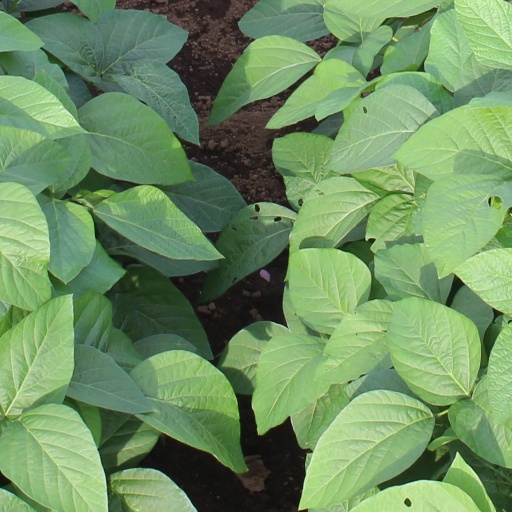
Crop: soybean